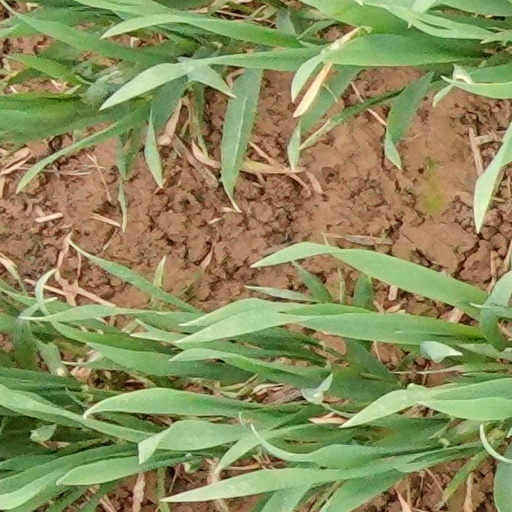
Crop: wheat